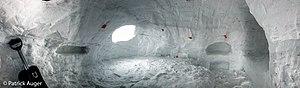
Vue intérieure d'un quinzee
Le quinzhee, aussi écrit « queenzy », « quincy », « quinzhee », « quinzee » ou « quin-zee » est un abri de neige d'origine amérindienne qui ressemble à un igloo, mais qui est fabriqué à partir d'un amoncellement de neige durcie et évidée par la suite. L'architecture résultante est similaire dans les deux cas, la neige étant alors liée en une coquille est toujours soumise aux mêmes lois physiques.